History of the Jews in Poland

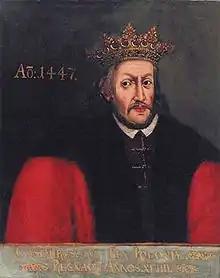
Casimir IV Jagiellon confirmed and extended Jewish charters in the second half of the 15th century

In 1332, King Casimir III the Great (1303–1370) amplified and expanded Bolesław's old charter with the Wiślicki Statute. Under his reign, streams of Jewish immigrants headed east to Poland and Jewish settlements are first mentioned as existing in Lvov (1356), Sandomierz (1367), and Kazimierz near Kraków (1386). Casimir, who according to a legend had a Jewish lover named Esterka from Opoczno was especially friendly to the Jews, and his reign is regarded as an era of great prosperity for Polish Jewry, and was nicknamed by his contemporaries "King of the serfs and Jews". Under penalty of death, he prohibited the kidnapping of Jewish children for the purpose of enforced Christian baptism. He inflicted heavy punishment for the desecration of Jewish cemeteries. Nevertheless, while the Jews of Poland enjoyed tranquility for the greater part of Casimir's reign, toward its close they were subjected to persecution on account of the Black Death. In 1348, the first blood libel accusation against Jews in Poland was recorded, and in 1367 the first pogrom took place in Poznań. Compared with the pitiless destruction of their co-religionists in Western Europe, however, Polish Jews did not fare badly; and Jewish refugees from Germany fled to the more hospitable cities in Poland.